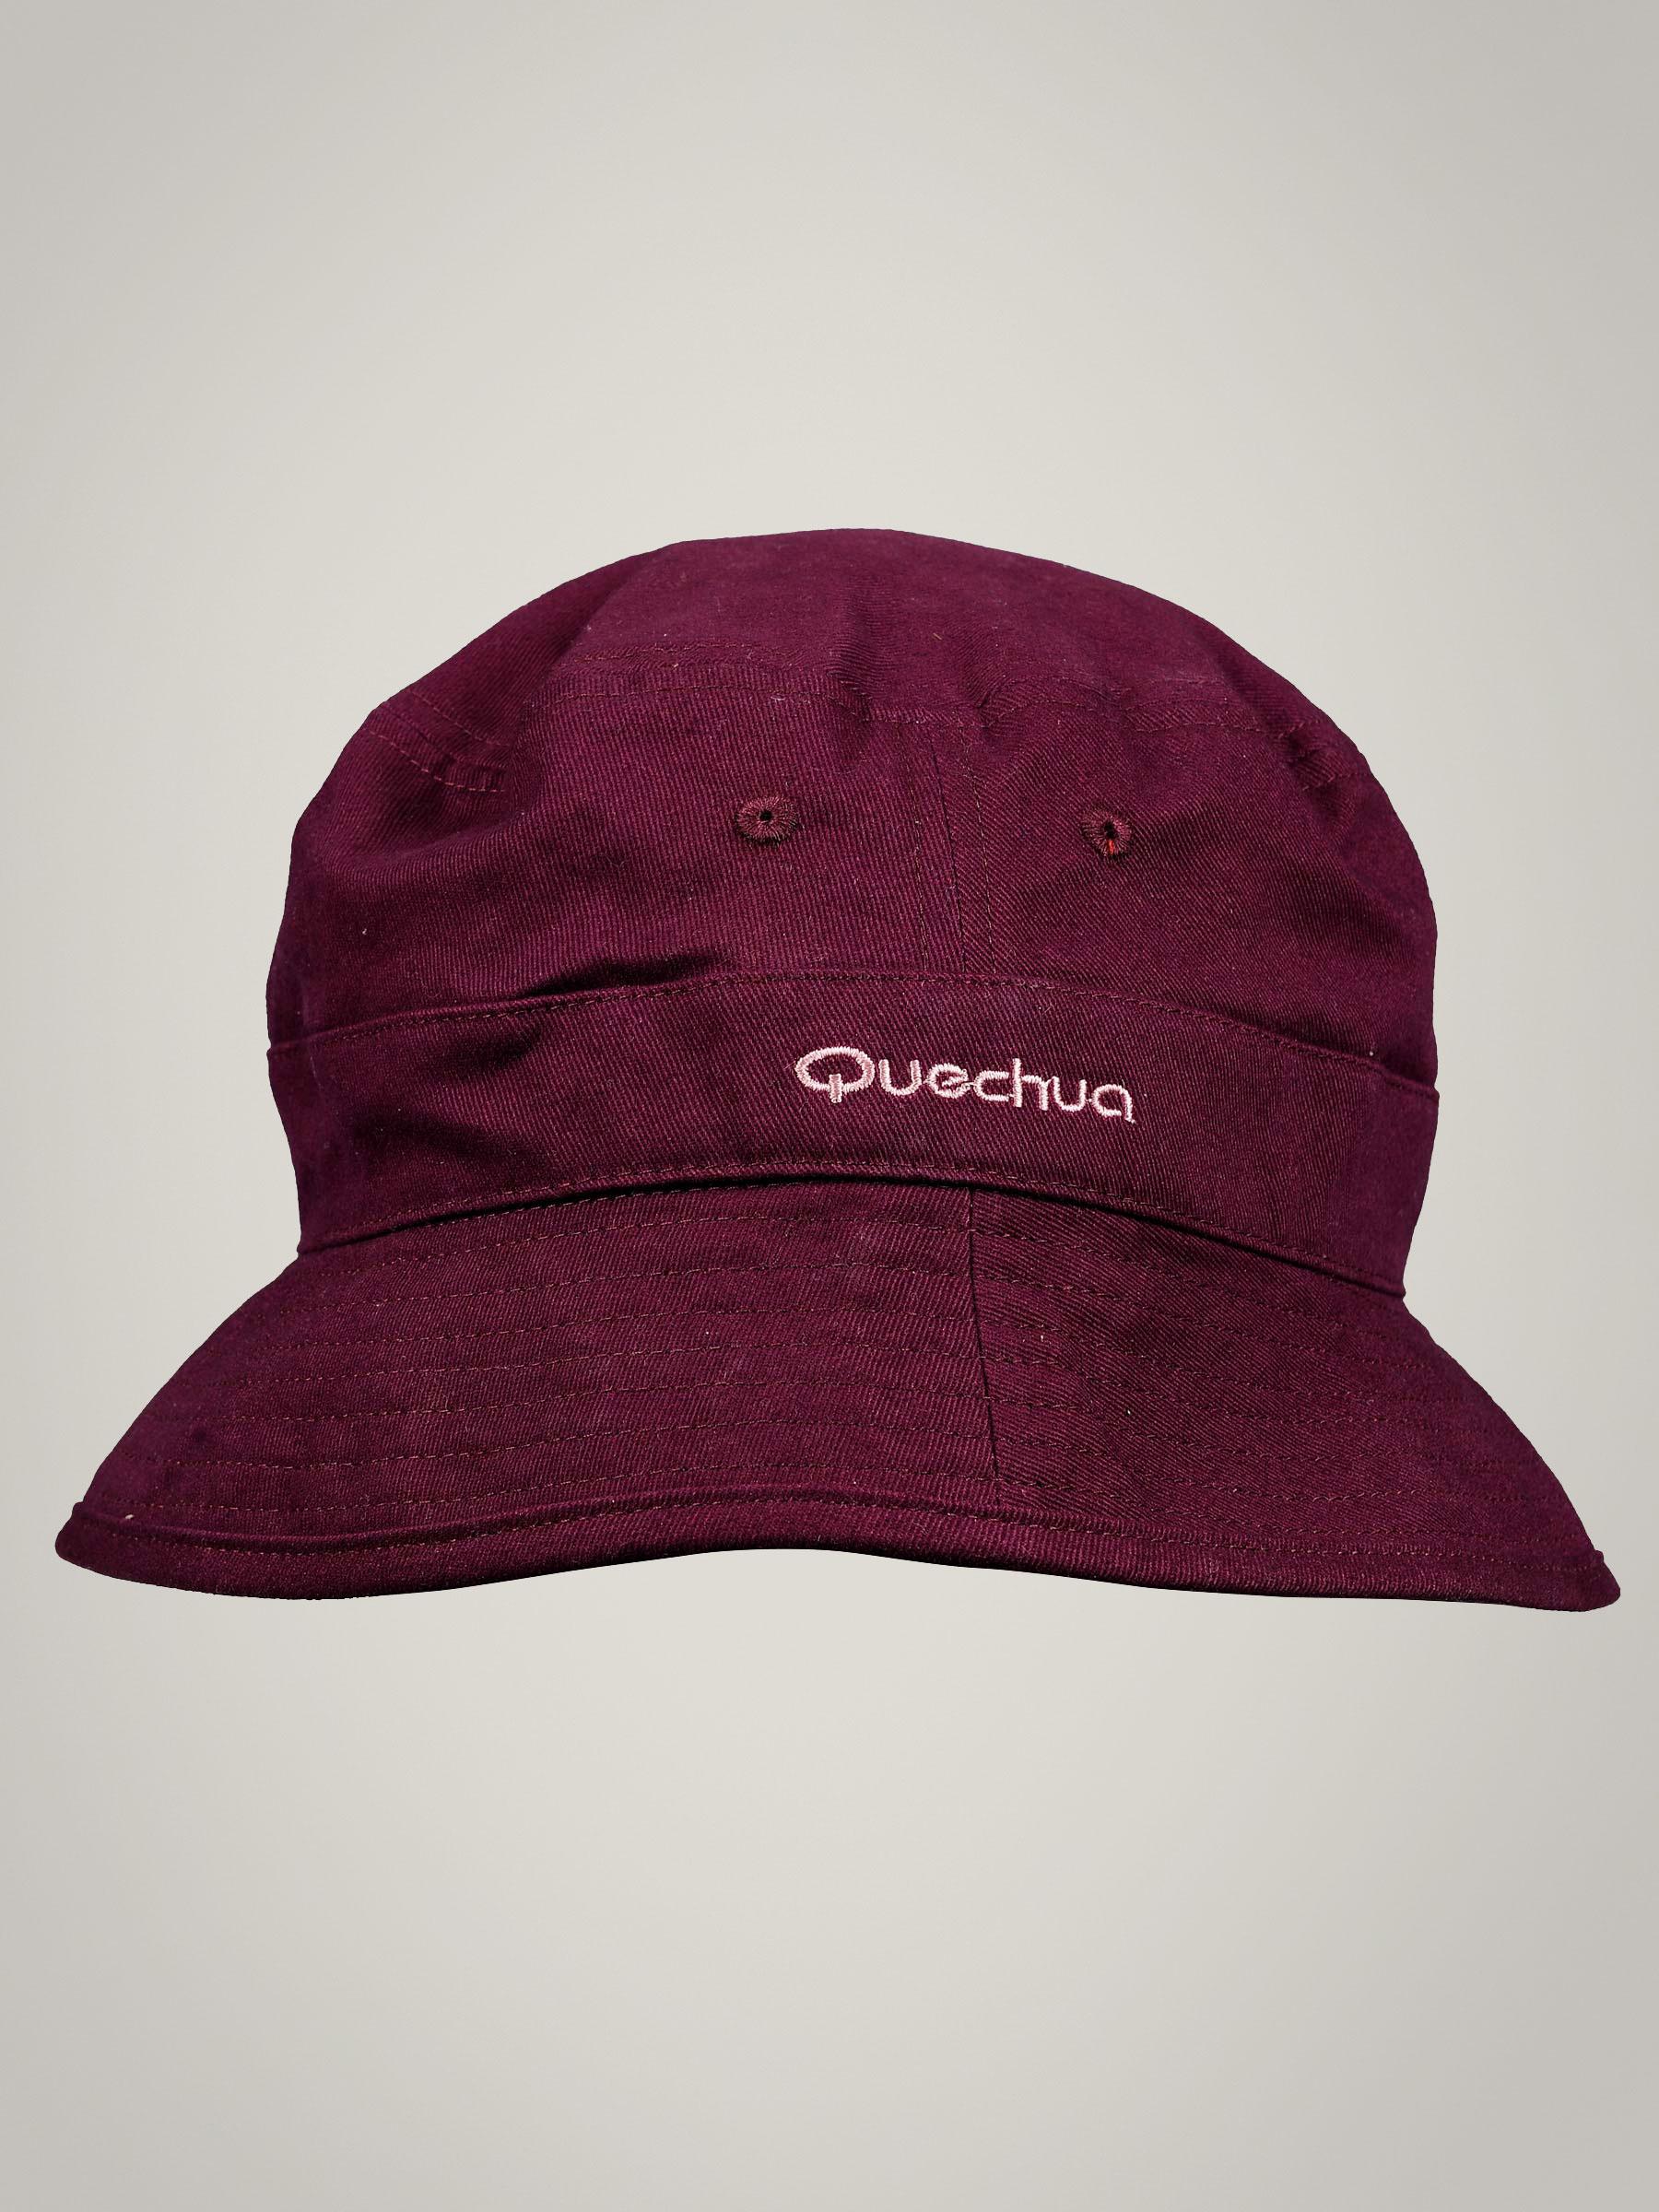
Quechua Women Maroon Cap
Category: Accessories / Headwear / Caps
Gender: Women
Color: Maroon
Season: Summer 2011
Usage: Casual